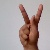
The image shows a hand gesture representing the letter 'K' in Indian Sign Language.